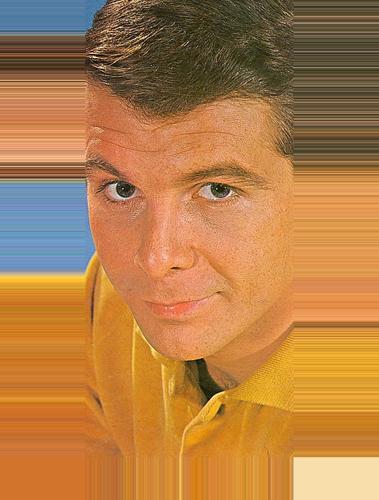
Age: 28